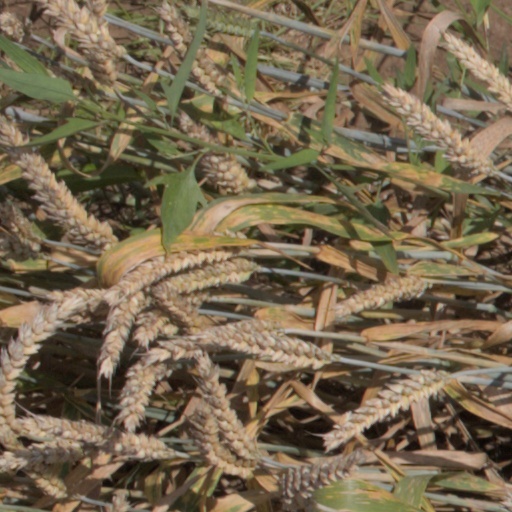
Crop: wheat